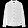
Label: Shirt